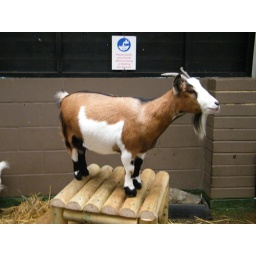
A goat on top of a wooden stall, in Paradise wildlife Park